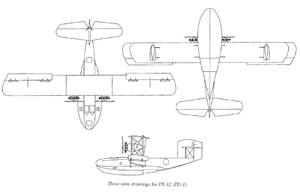
Les Naval Aircraft Factory PN étaient une série d'hydravions américains à cockpit ouvert des années 1920 et 1930.